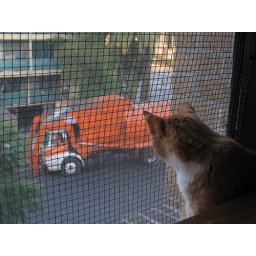
marlowe likes to sit in the window and patrol the neighborhood; here he's very intrigued by the garbage truck